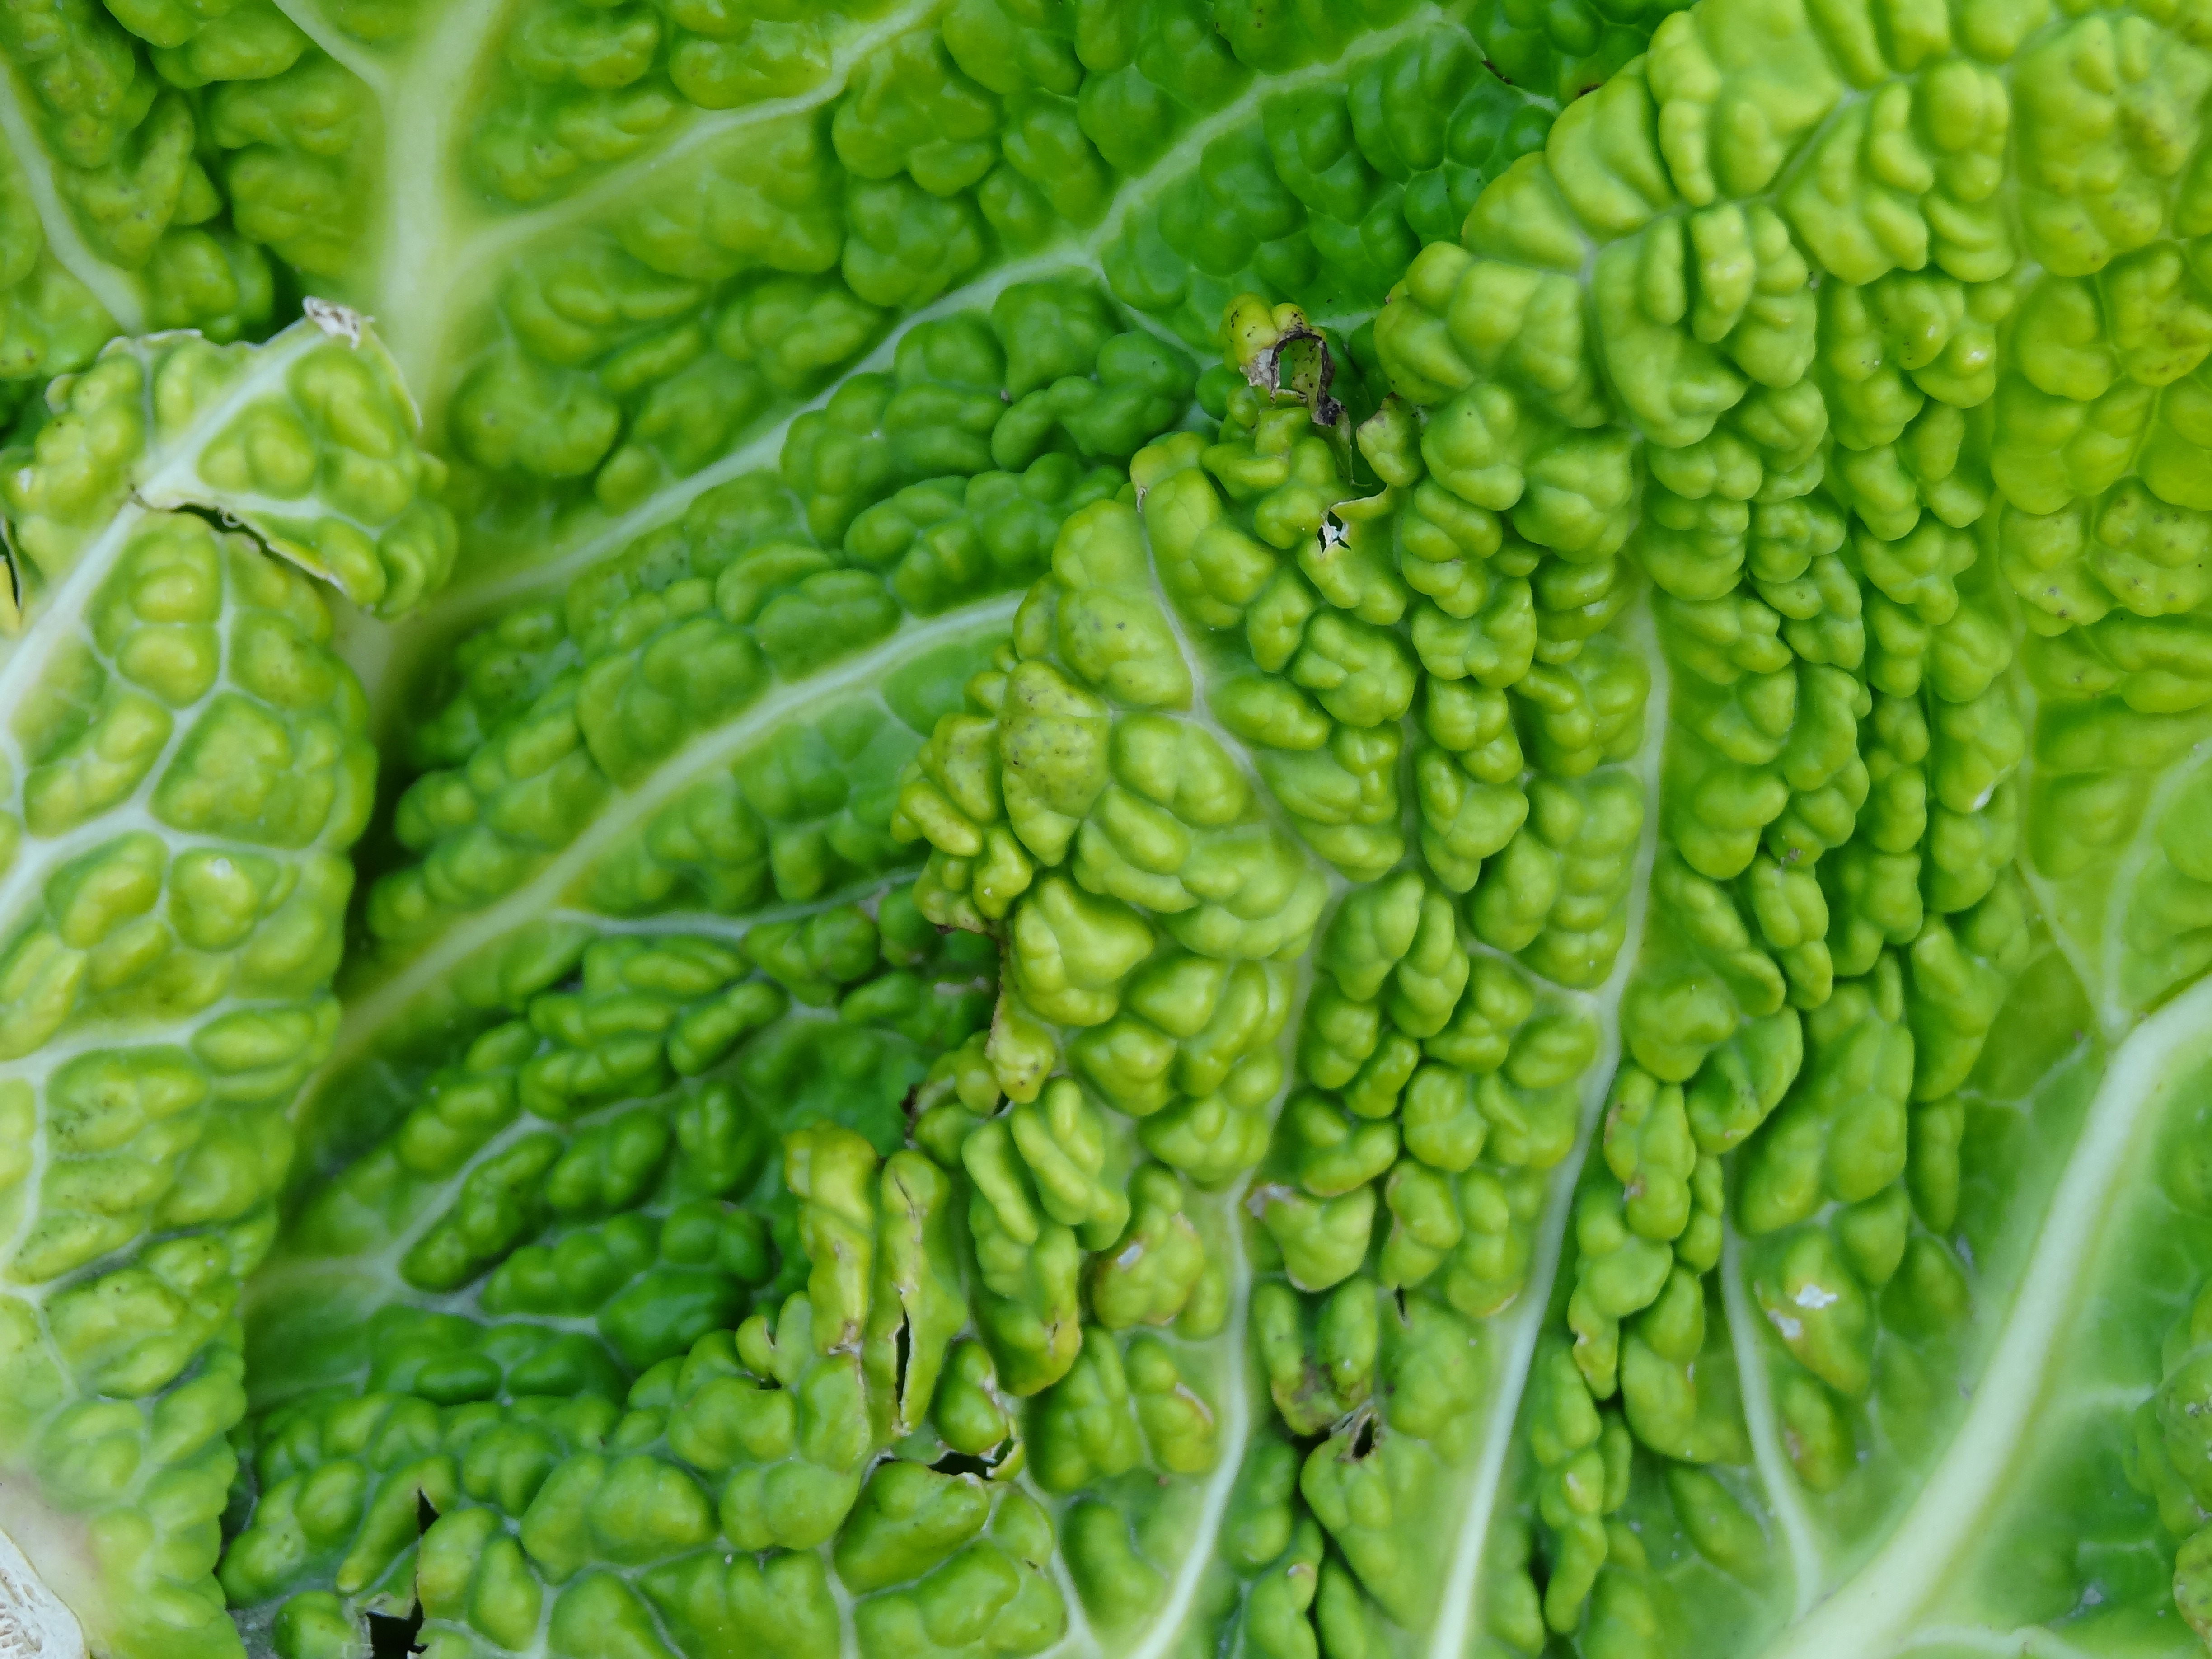
leaf, food, green, herb, produce, vegetable, agriculture, healthy, eat, leaves, vegetables, cabbage, savoy, kohl, head cabbage, white cabbage, leaf vegetable, momordica charantia